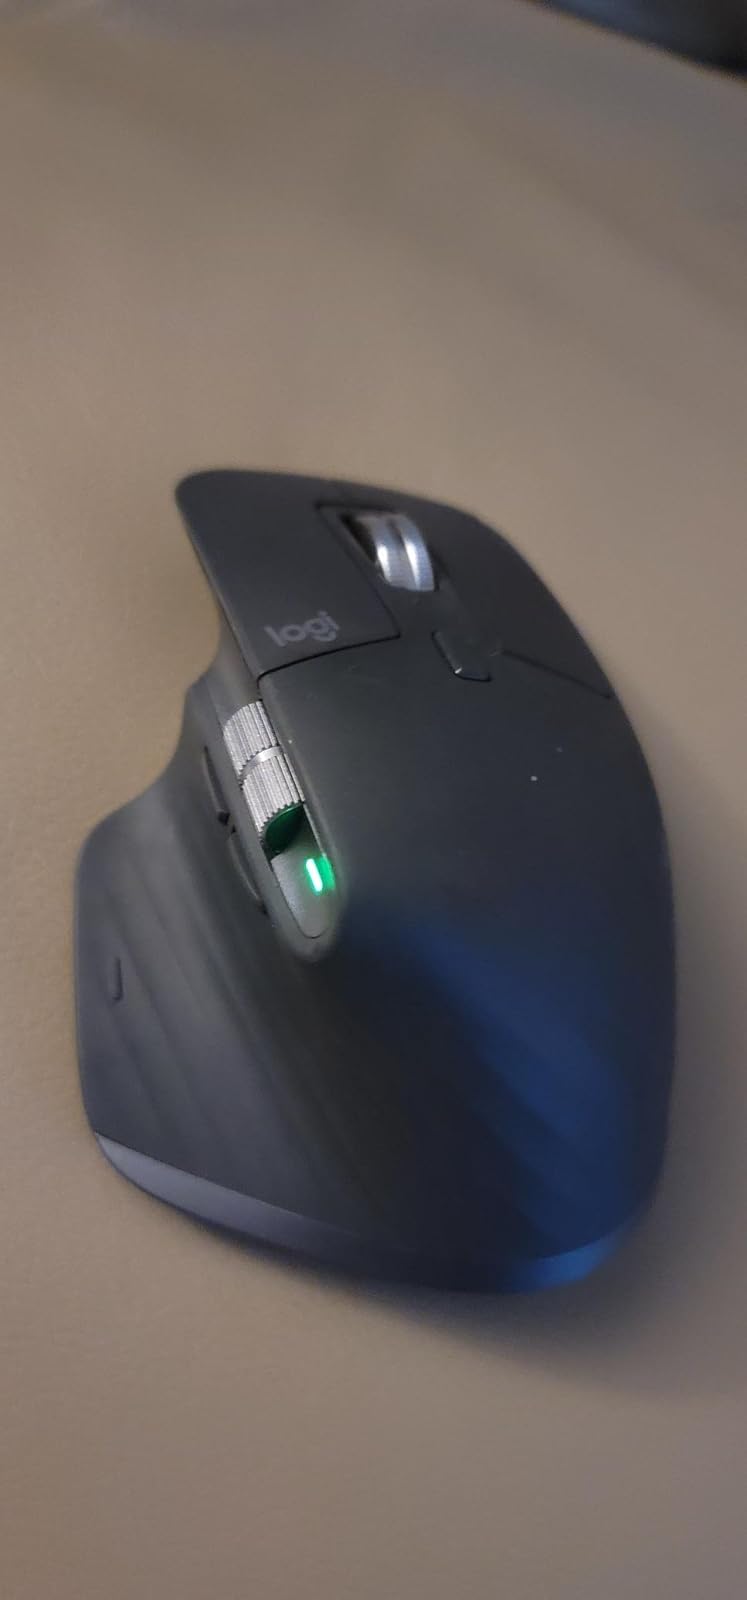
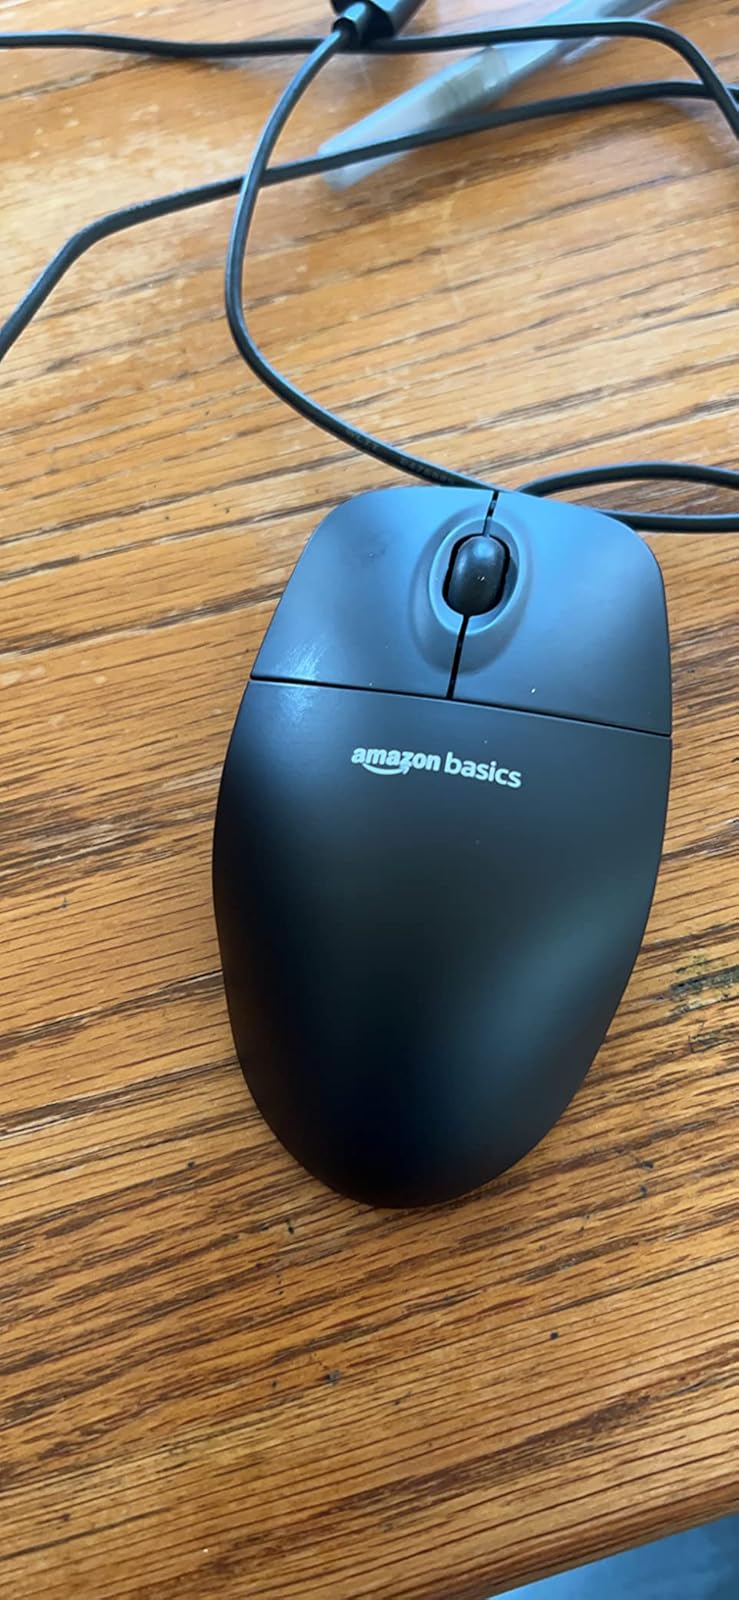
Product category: mouse
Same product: no